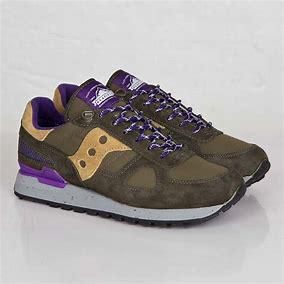
Brand: Saucony
Model: Shadow Original